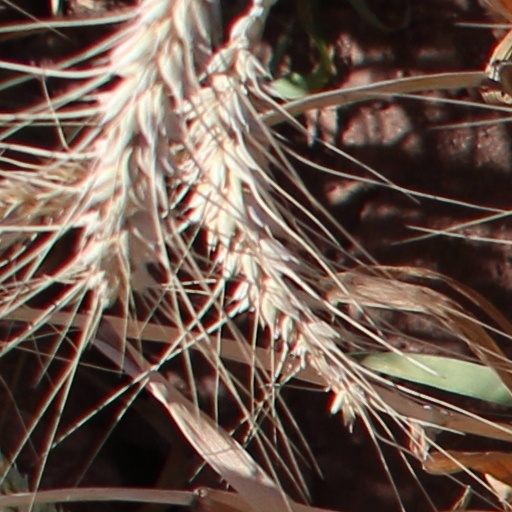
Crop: wheat